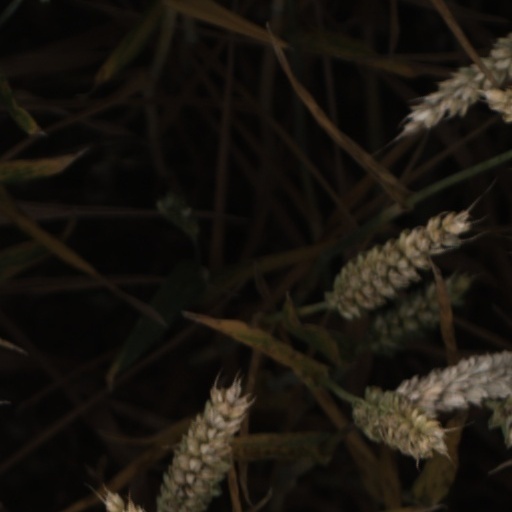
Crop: wheat